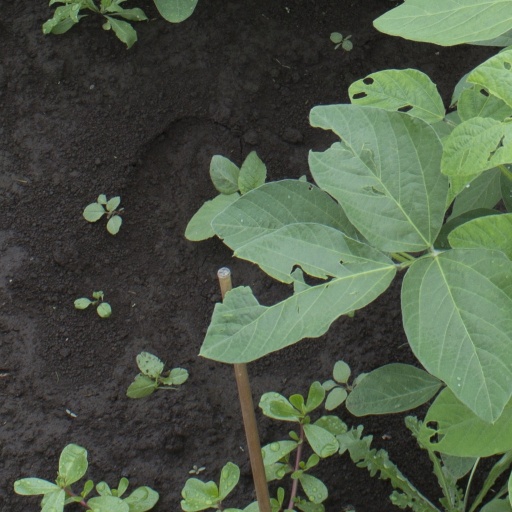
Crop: soybean